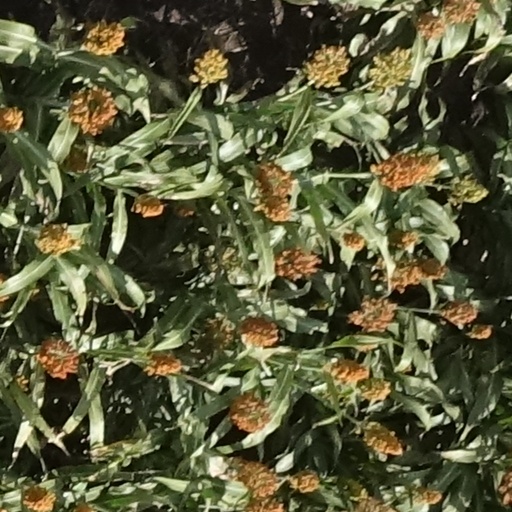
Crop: sorghum